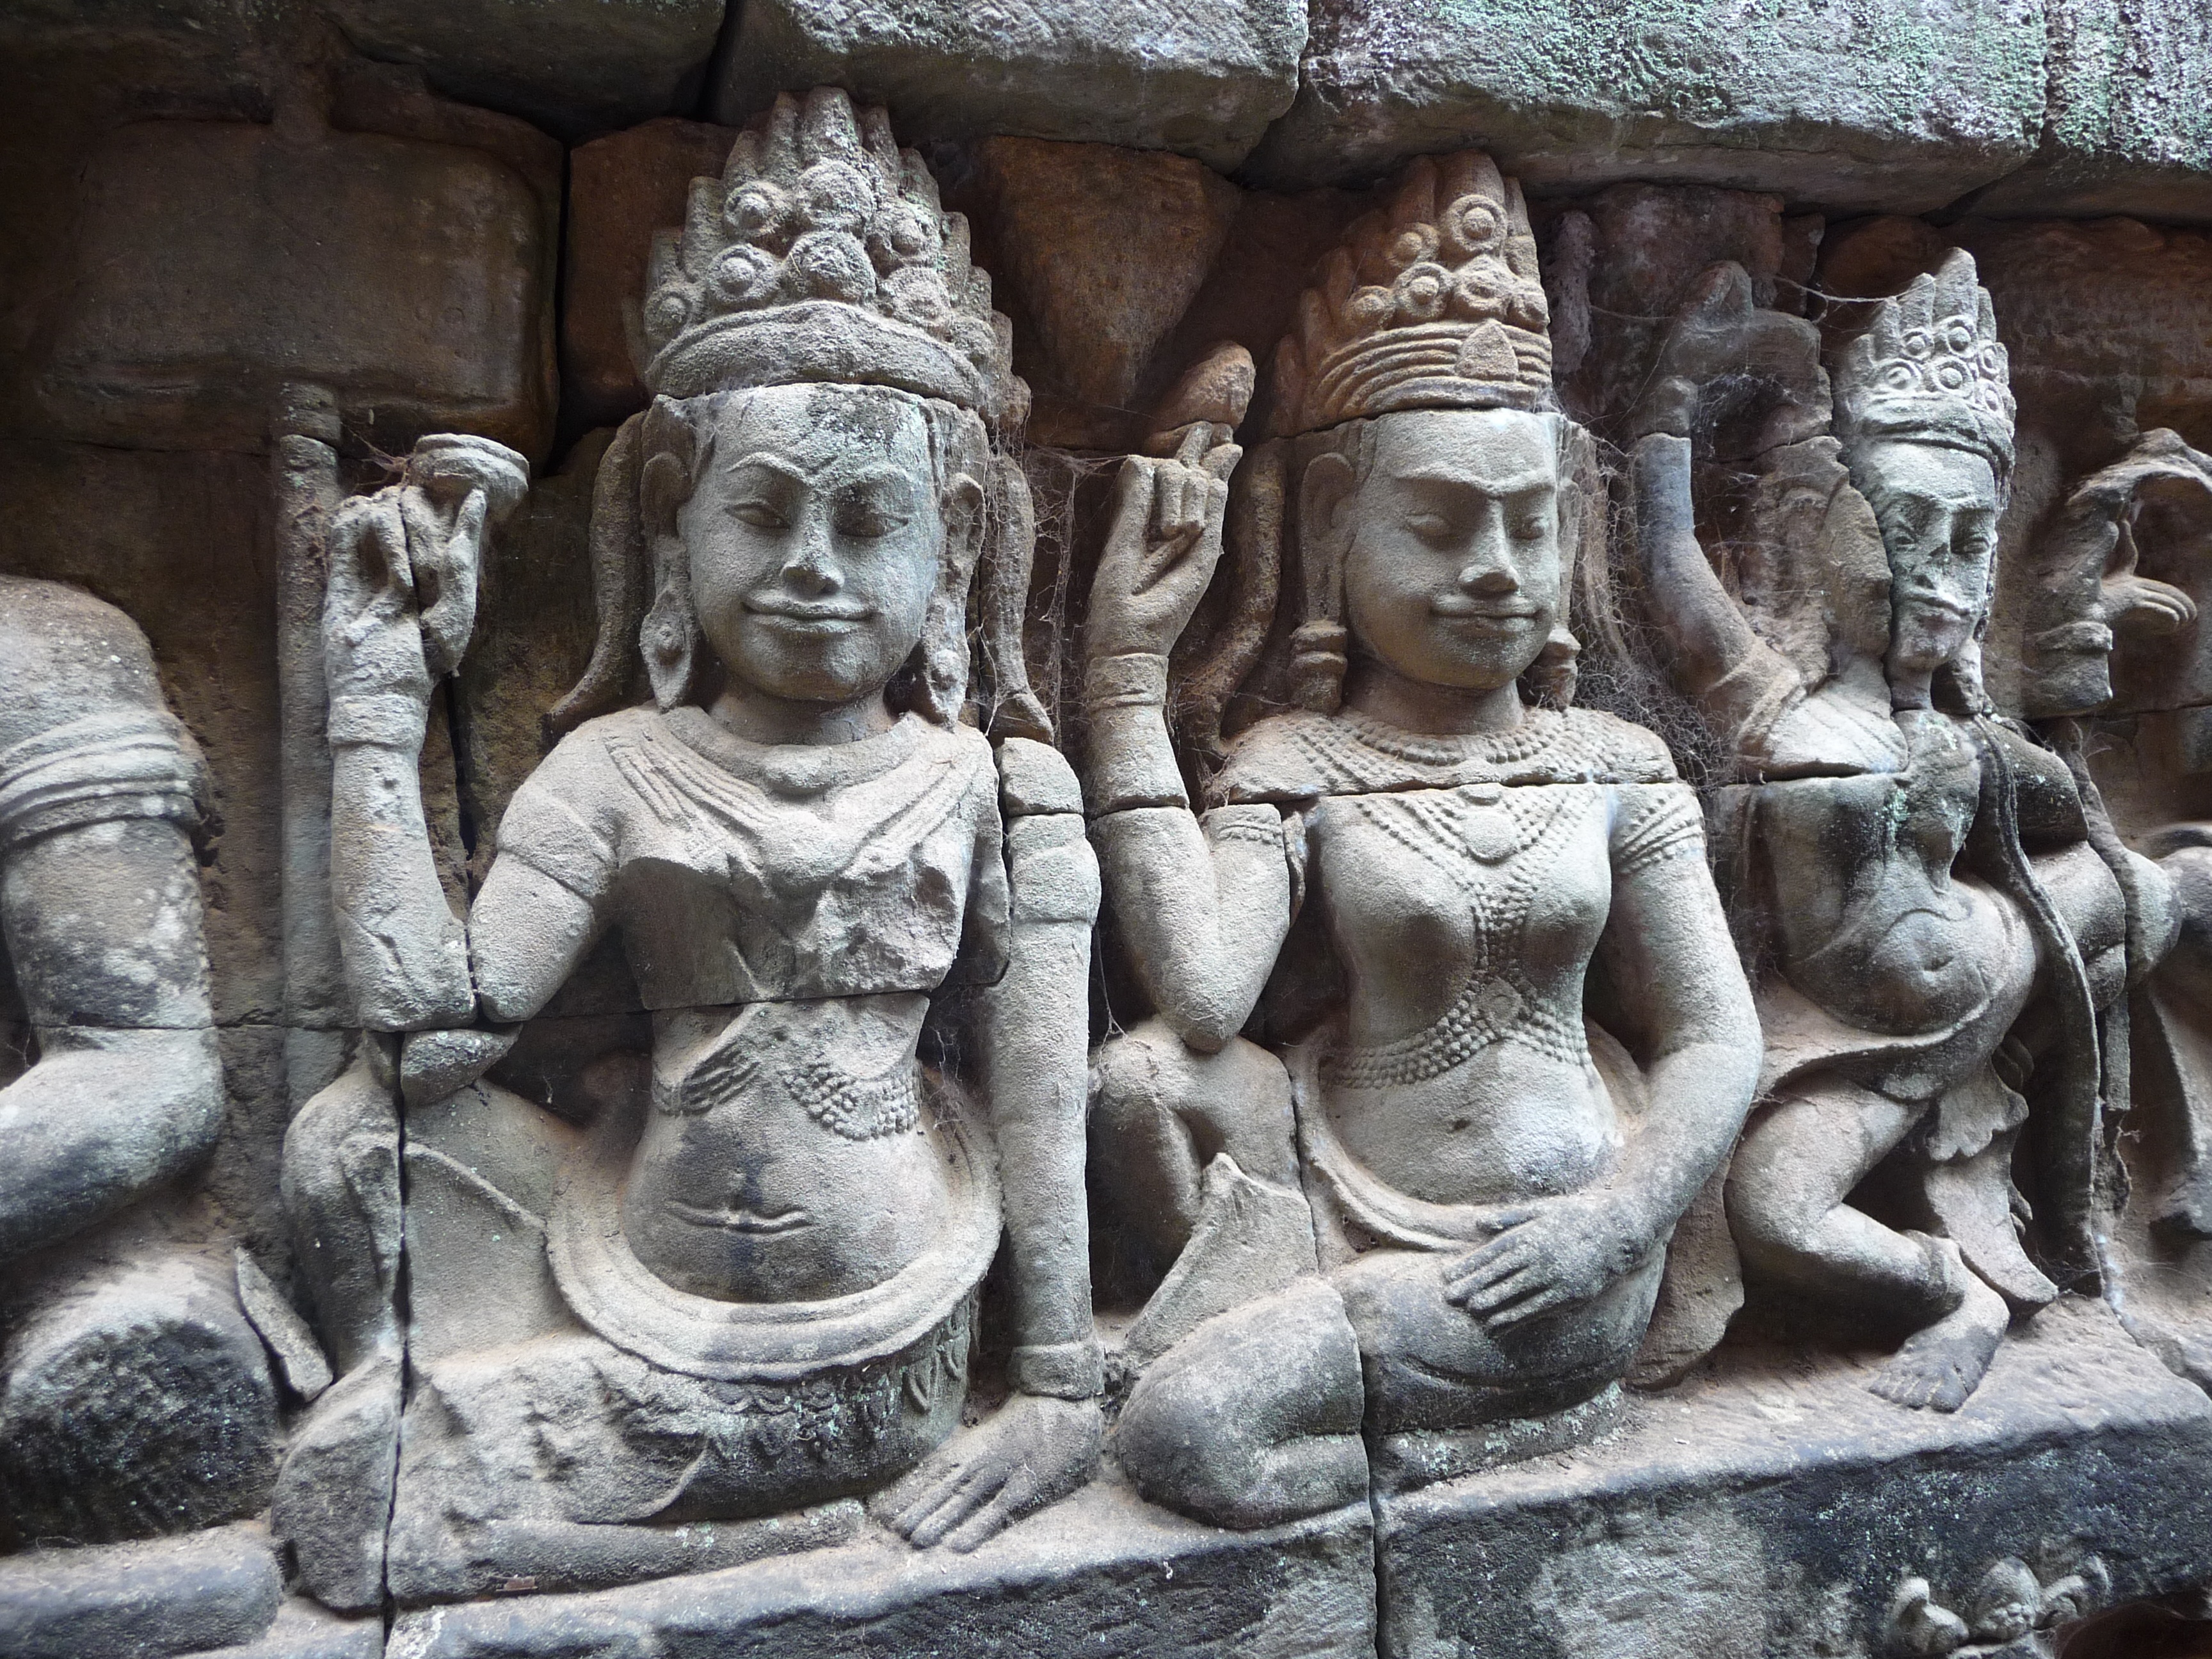
architecture, stone, monument, statue, buddhism, asia, ruin, place of worship, sculpture, art, temple, cambodia, history, unesco, carving, relief, wat, mythology, angkor, spirituality, siem reap, archaeological site, stone carving, hindu temple, gautama buddha, ancient history